Vasko Popa

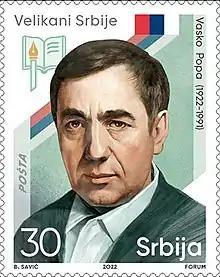
Popa on a 2022 stamp of Serbia

In 1964, composer Darinka Simic-Mitrovic used Vasko Popa's text for her song cycle "Vrati Mi Moje Krpice".